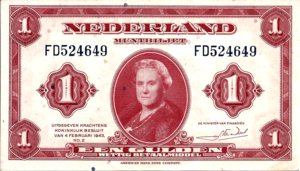
American Banknote Corporation, anciennement American Bank Note Company, est un imprimeur américain spécialisé depuis 1795 dans la fabrication de papiers et supports fiduciaires sécurisés tels que les billets de banque, les timbres, les actions, les cartes de paiement et autres documents financiers et papiers d'identité.